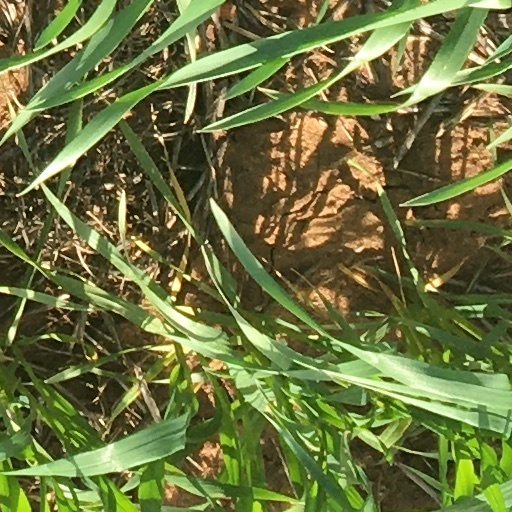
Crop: wheat